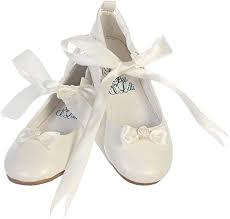
Label: Ballet Flat